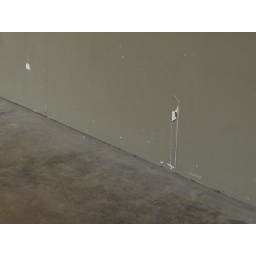
wall by double doors